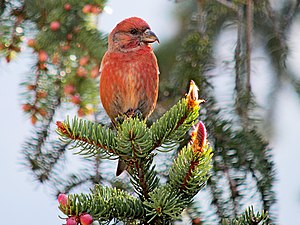
Loxia
Lille korsnæb (Loxia curvirostra)
Lille korsnæb (Loxia curvirostra)
Loxia er en slægt af spurvefugle, der er udbredt med fem arter i Europa og Asien. Den største udbredelse har arten lille korsnæb, der også yngler i Danmark.